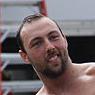
Age: 25